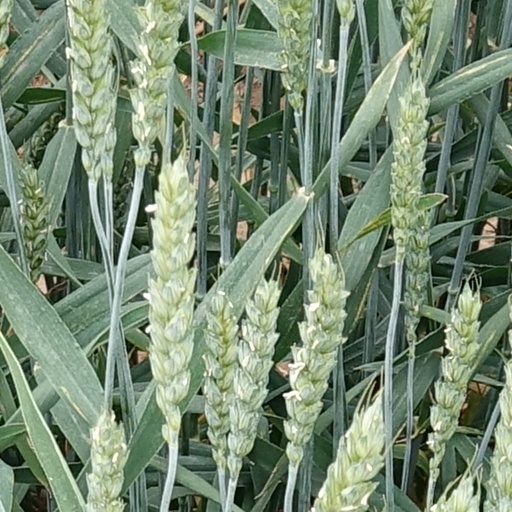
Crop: wheat